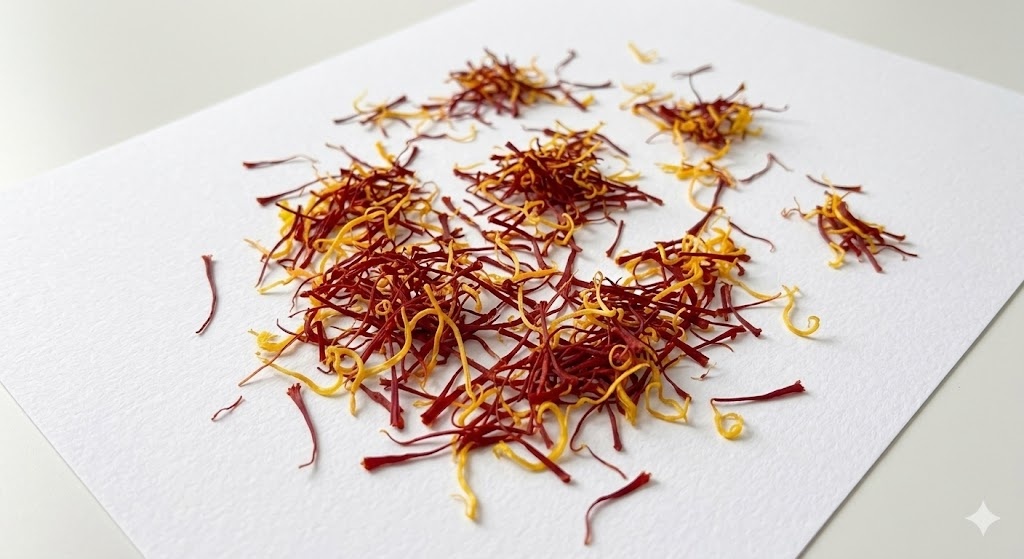
Saffron quality class: lacha